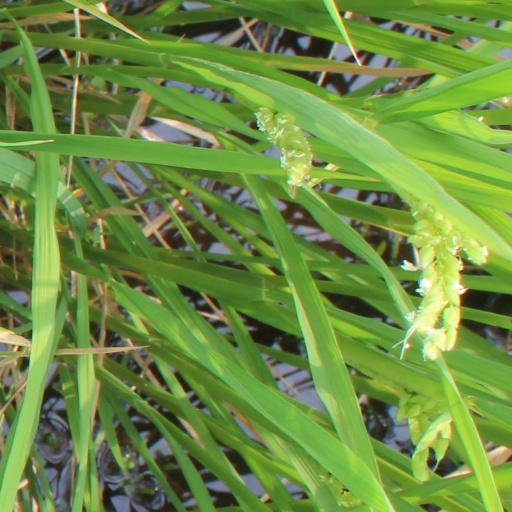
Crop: rice